William Reddick (politician)

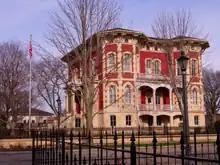
William Reddick's Mansion after it was converted from a public library into a private museum.

Having no children of their own, in 1852 the Reddicks adopted a child, Elizabeth Barrier Funk. In 1855 William Reddick hired architects William B. Olmstead and Peter A. Nicholson to build a large brick home in Ottawa Illinois. Construction occurred 1855–1858 at a cost of $25,000. The brick and stone mansion is in the Italianate style. The house was completed in time for guests to view the first of the Lincoln–Douglas debates from the mansion's steps and balconies on August 21, 1858. A lifelong Democrat, Reddick supported incumbent senator Stephen A. Douglas. During the first of the debates, Reddick sat next to Douglas on the speakers’ platform. Reddick Mansion is one of the largest surviving pre-Civil War homes in the state of Illinois. It is part of the Washington Park Historic District which was added to the National Register of Historic Places in 1973.